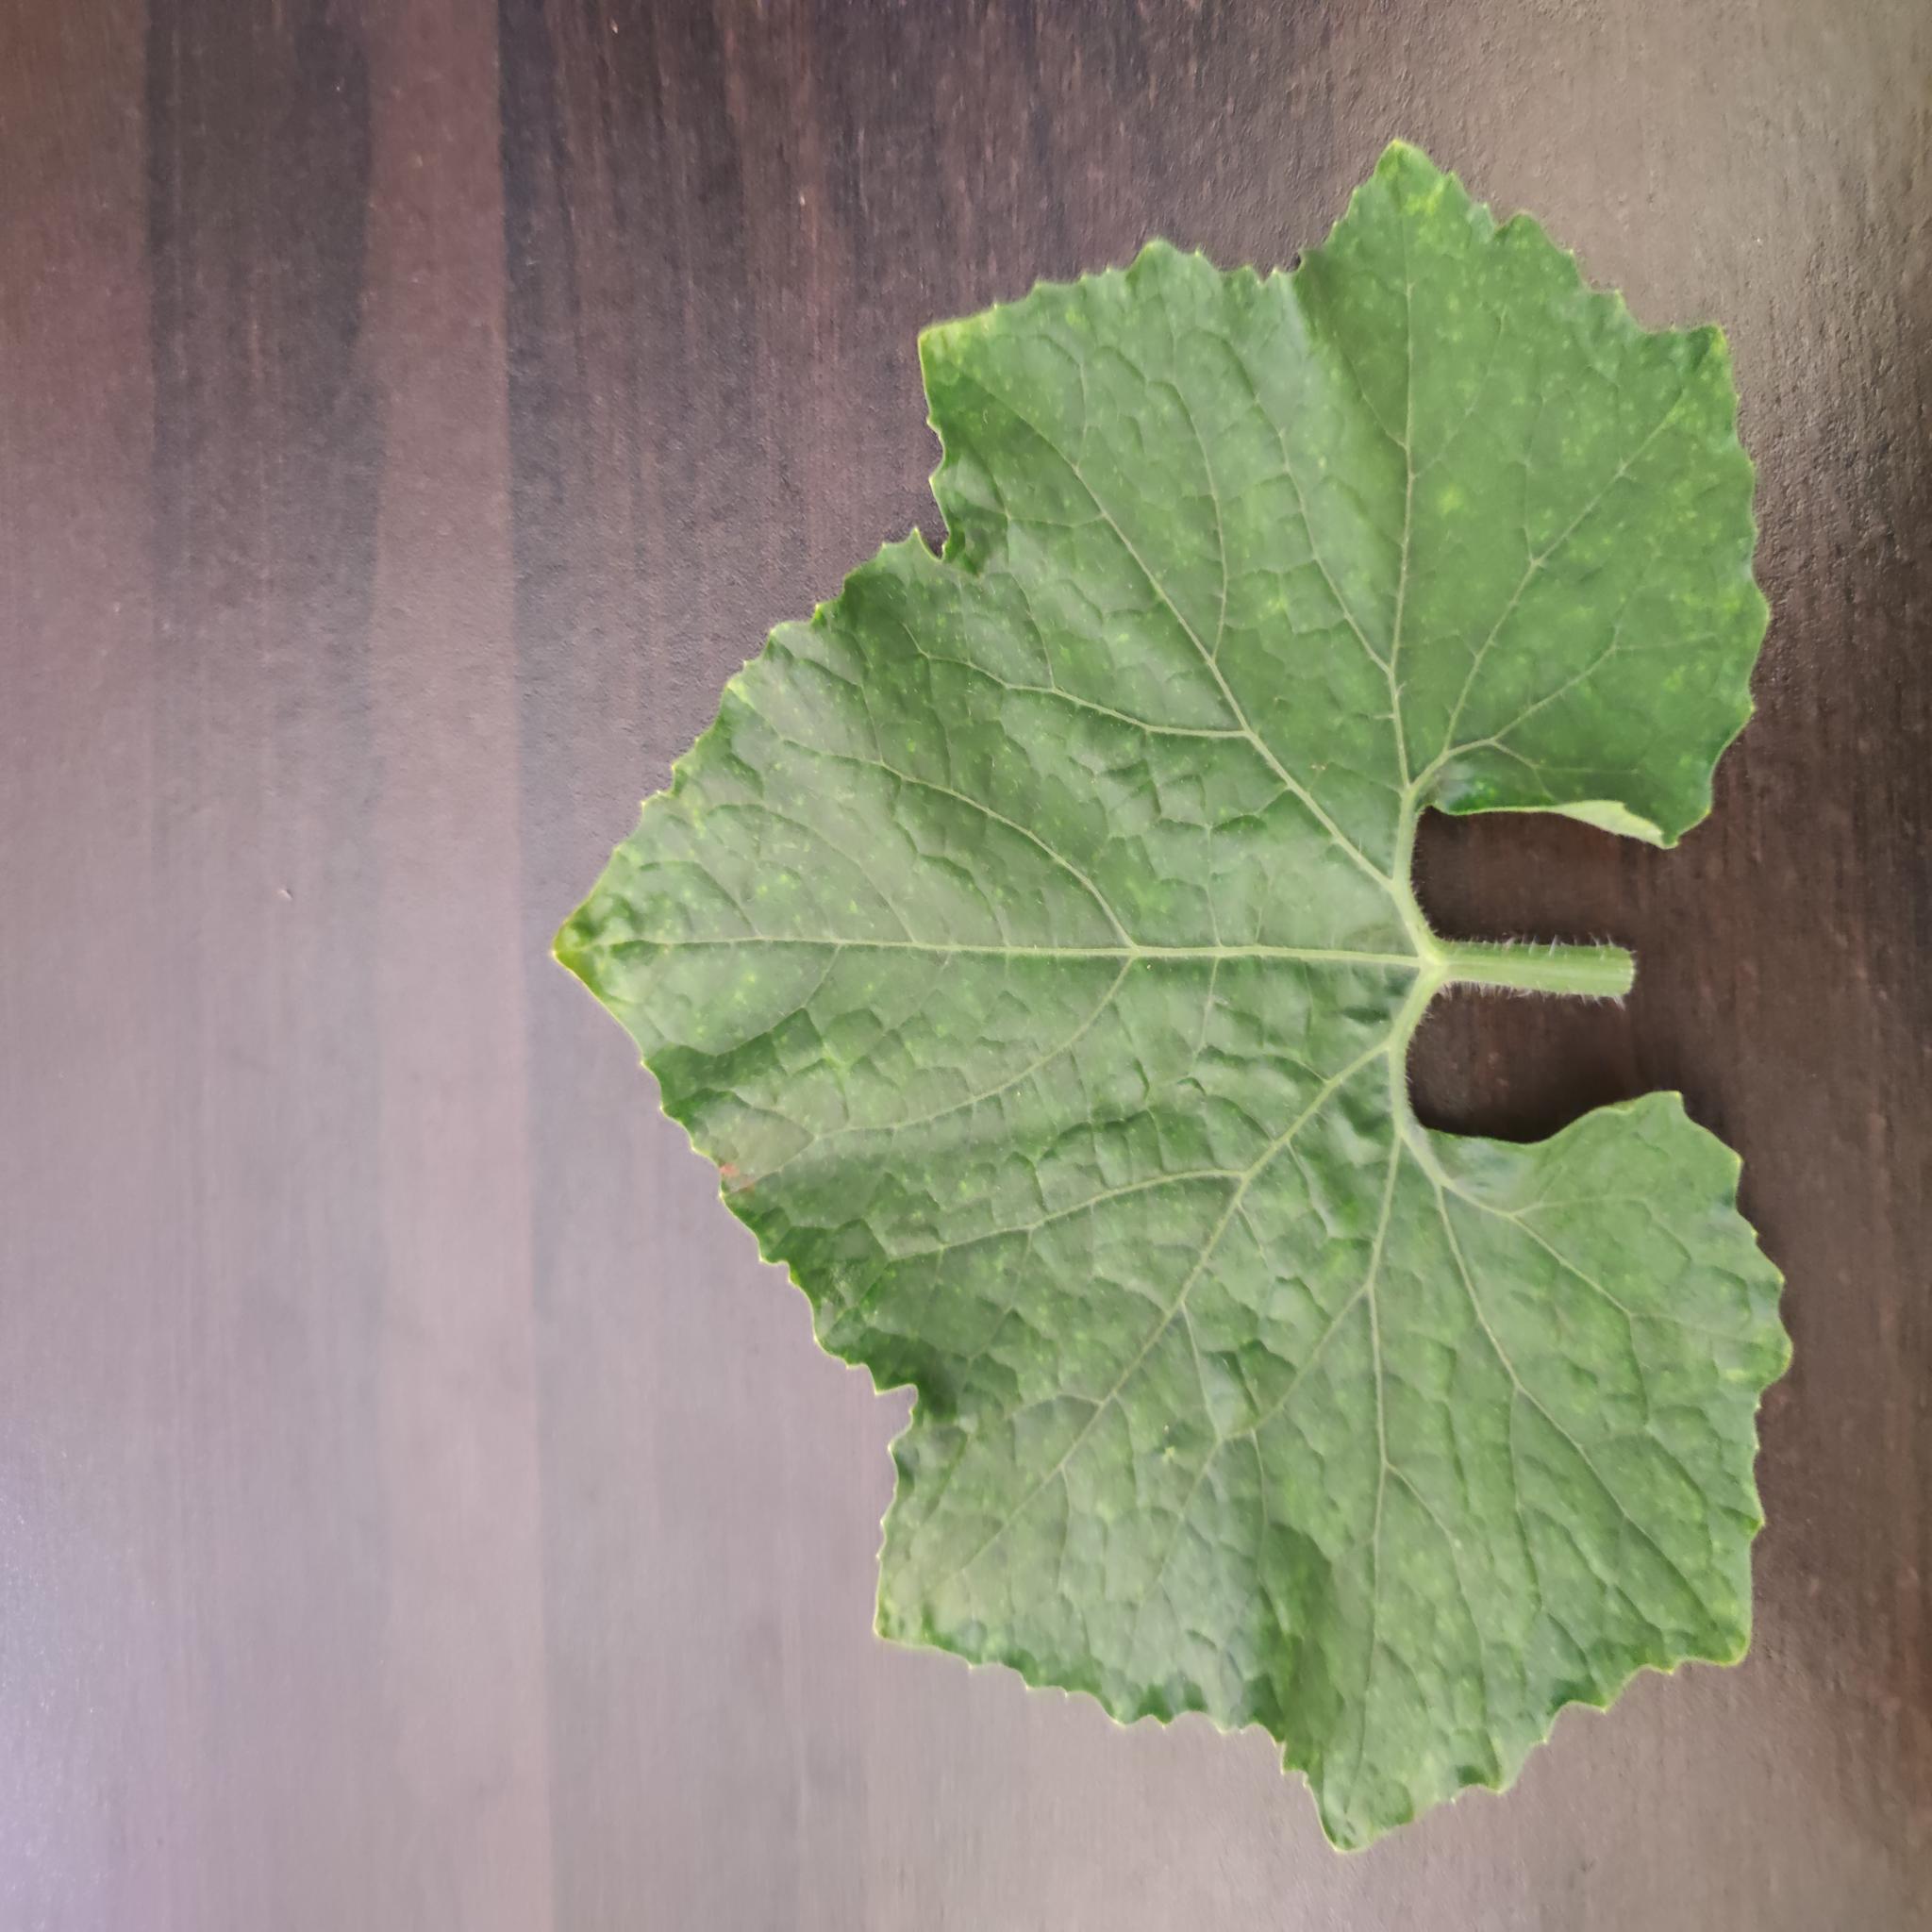
Label: Healthy